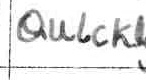
Label: quickly